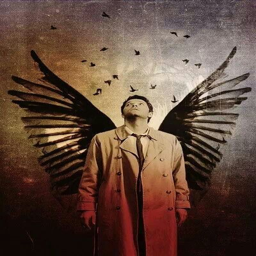
person -- love him so much !